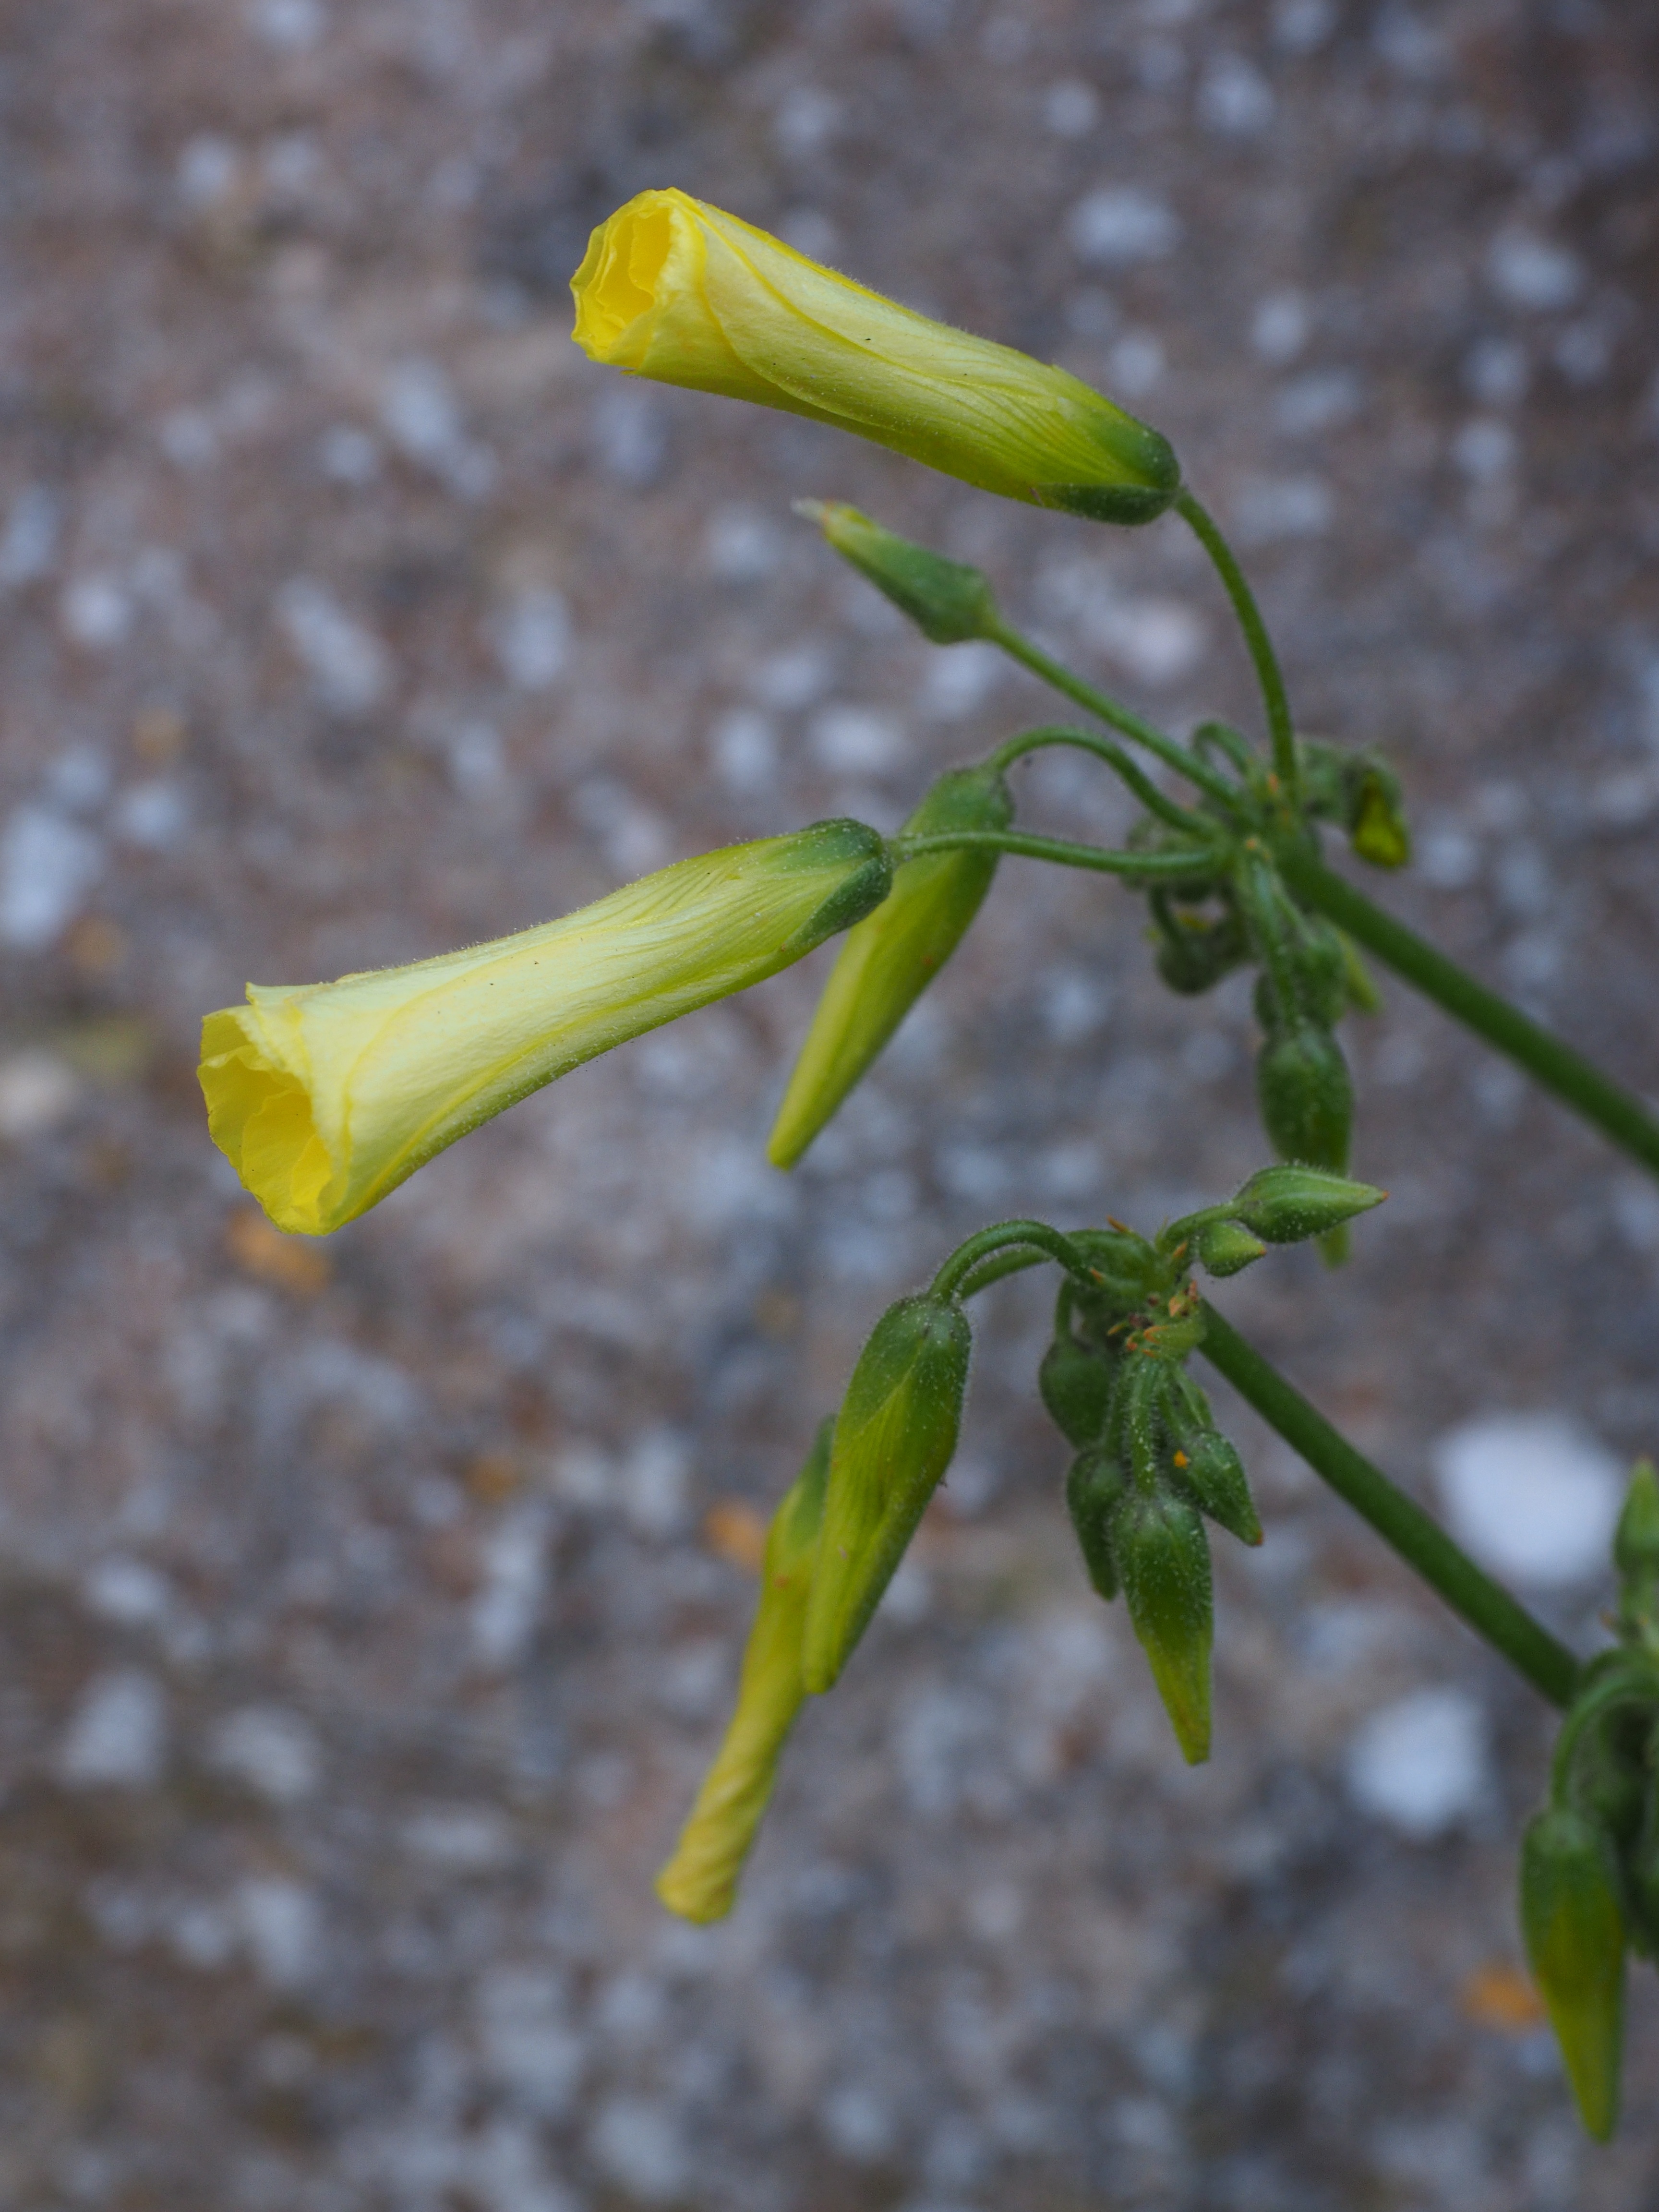
blossom, plant, leaf, tube, flower, bloom, bush, green, produce, soil, botany, yellow, flora, wildflower, close up, leaves, bud, tobacco, medicinal plant, macro photography, ornamental plant, flowering plant, stimulant, oblong, inflorescences, trumpet shaped, trumpet like, tubular, tube like, blue green, blue green tobacco, nicotiana glauca, shrub tobacco, tree tobacco, nicotiana, plant stem, land plant, tobacco shrub, tobacco plant, tree shrub